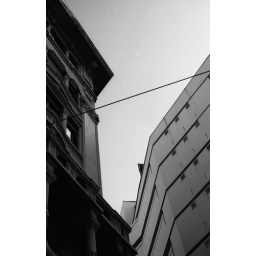
The old and the new. the building on the right is Luigi Moretti's residential and office complex in corso Italia.